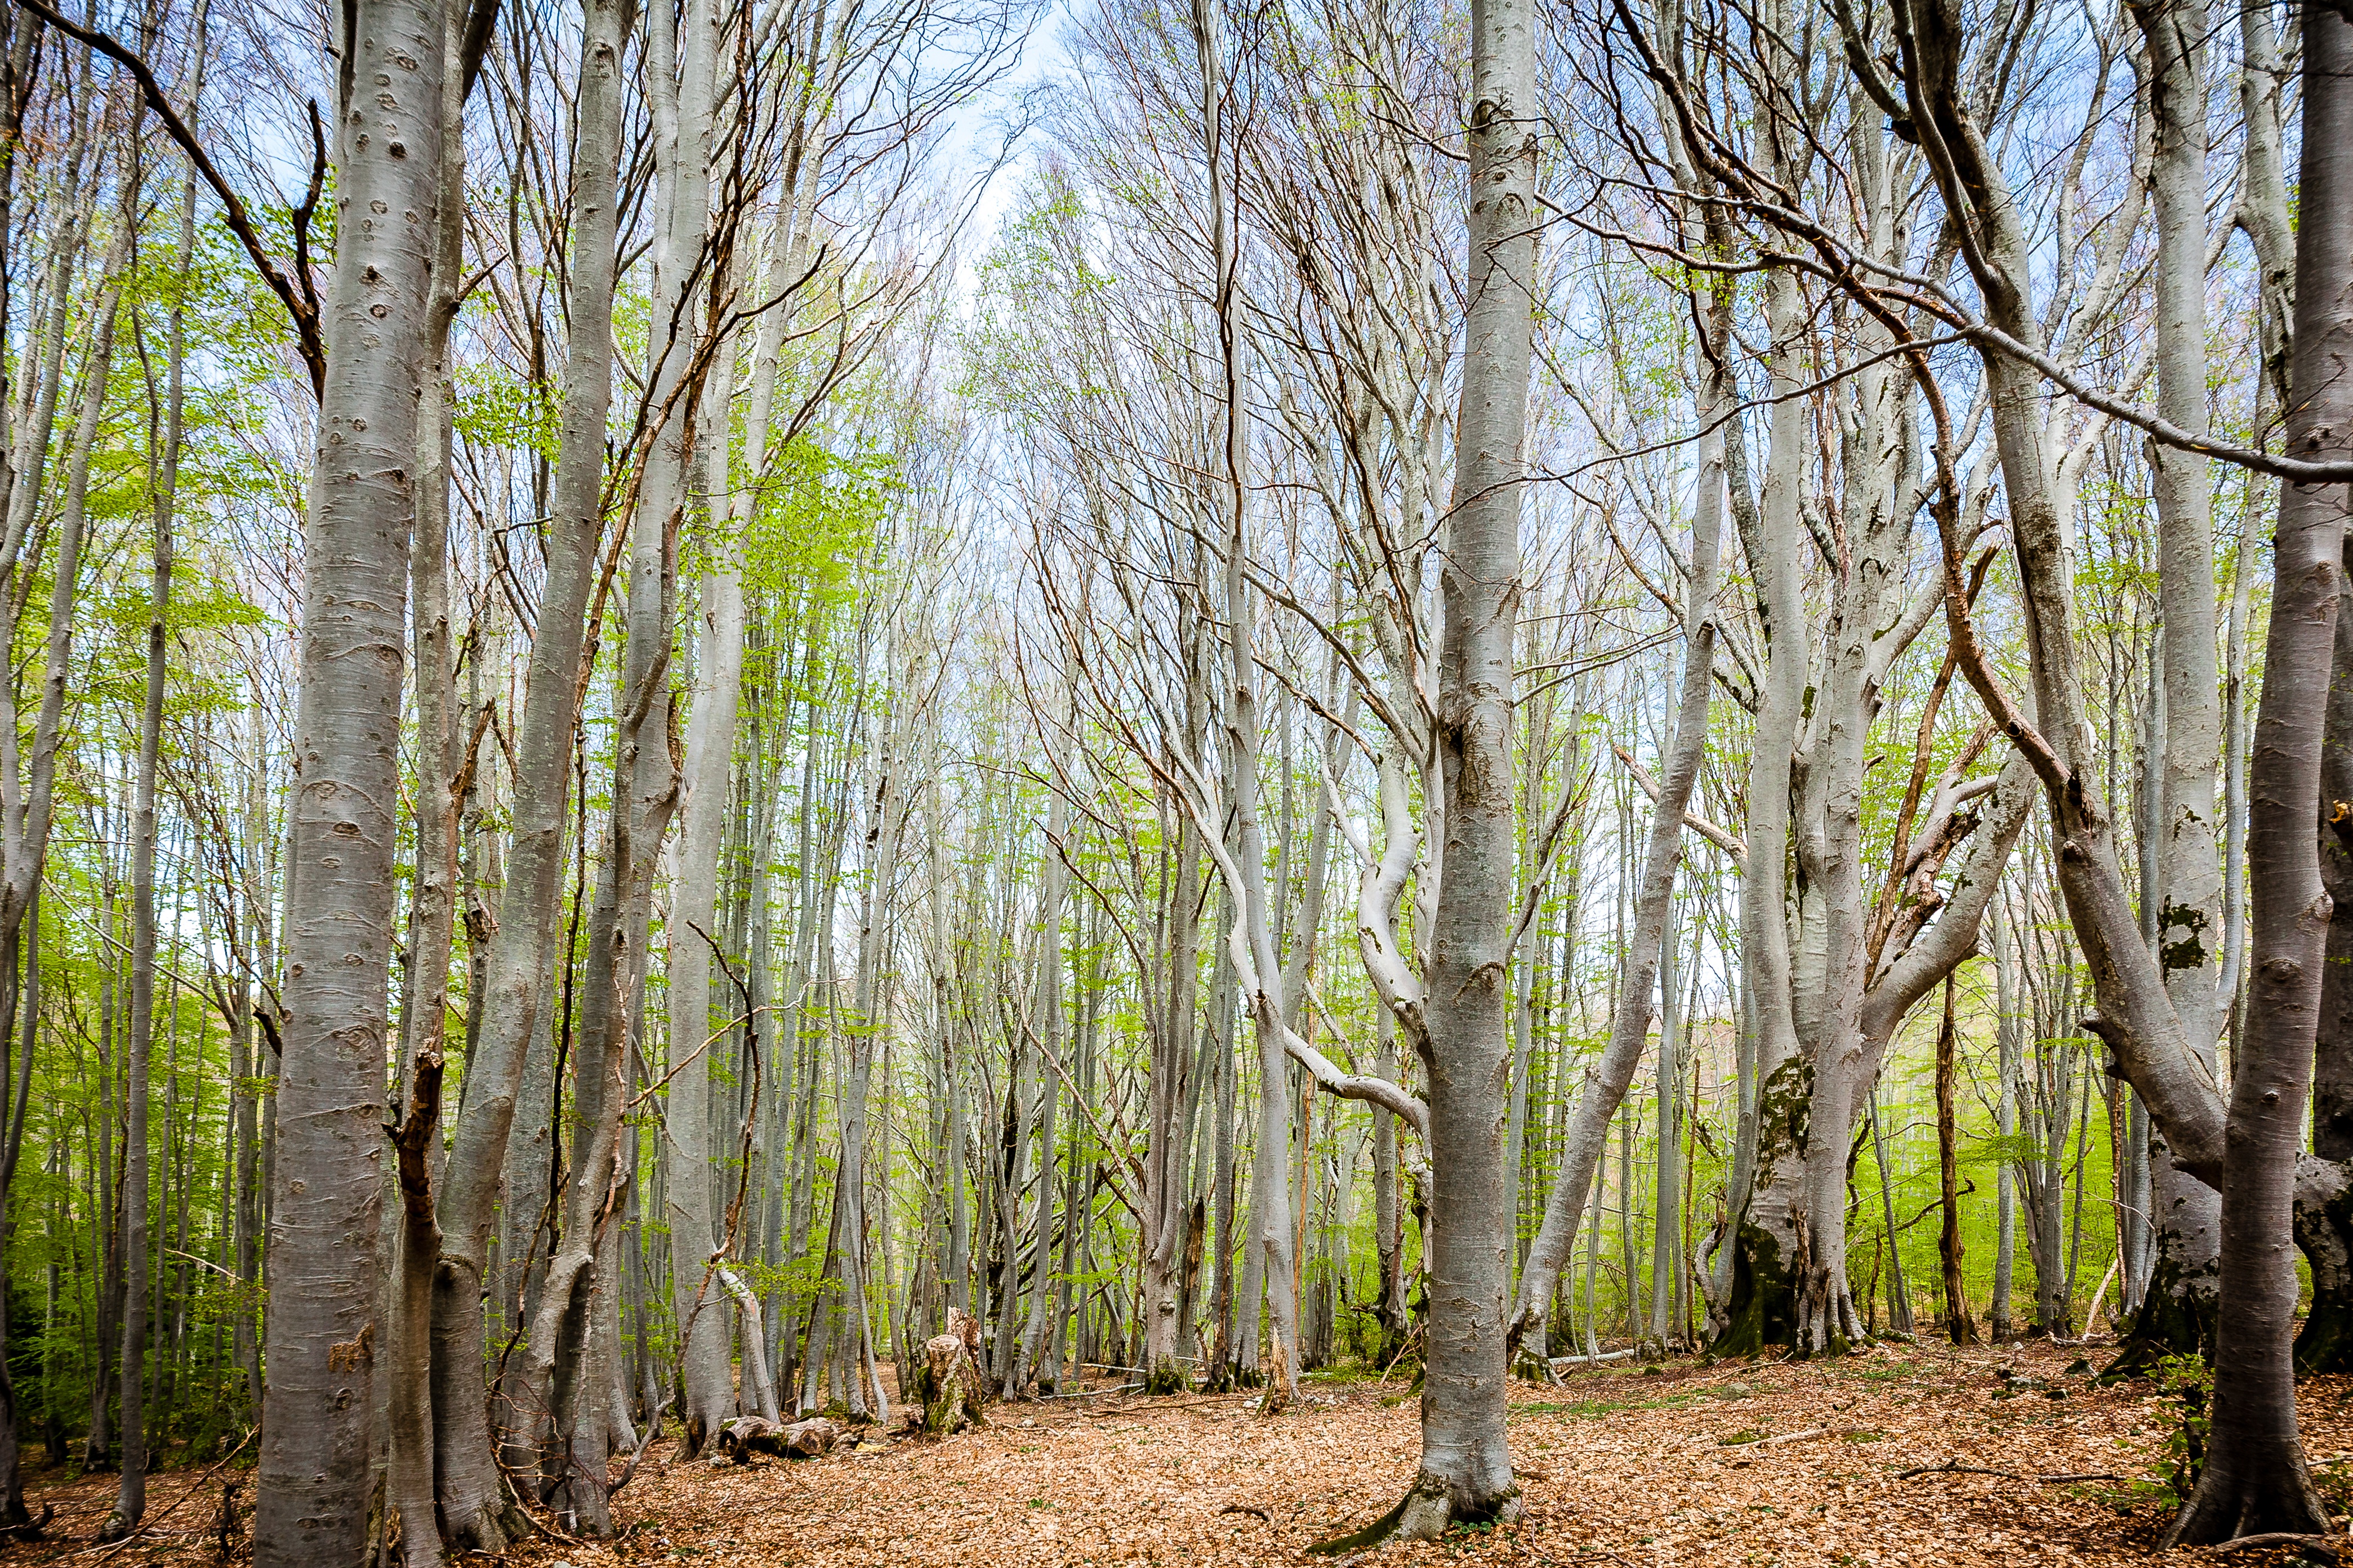
landscape, tree, nature, forest, swamp, branch, plant, wood, sunlight, leaf, trunk, france, green, birch, autumn, trees, vegetation, forests, deciduous, wetland, undergrowth, plantation, grove, woodland, habitat, ecosystem, corsican, flowering plant, vizzavonne, biome, old growth forest, natural environment, woody plant, temperate broadleaf and mixed forest, temperate coniferous forest, land plant